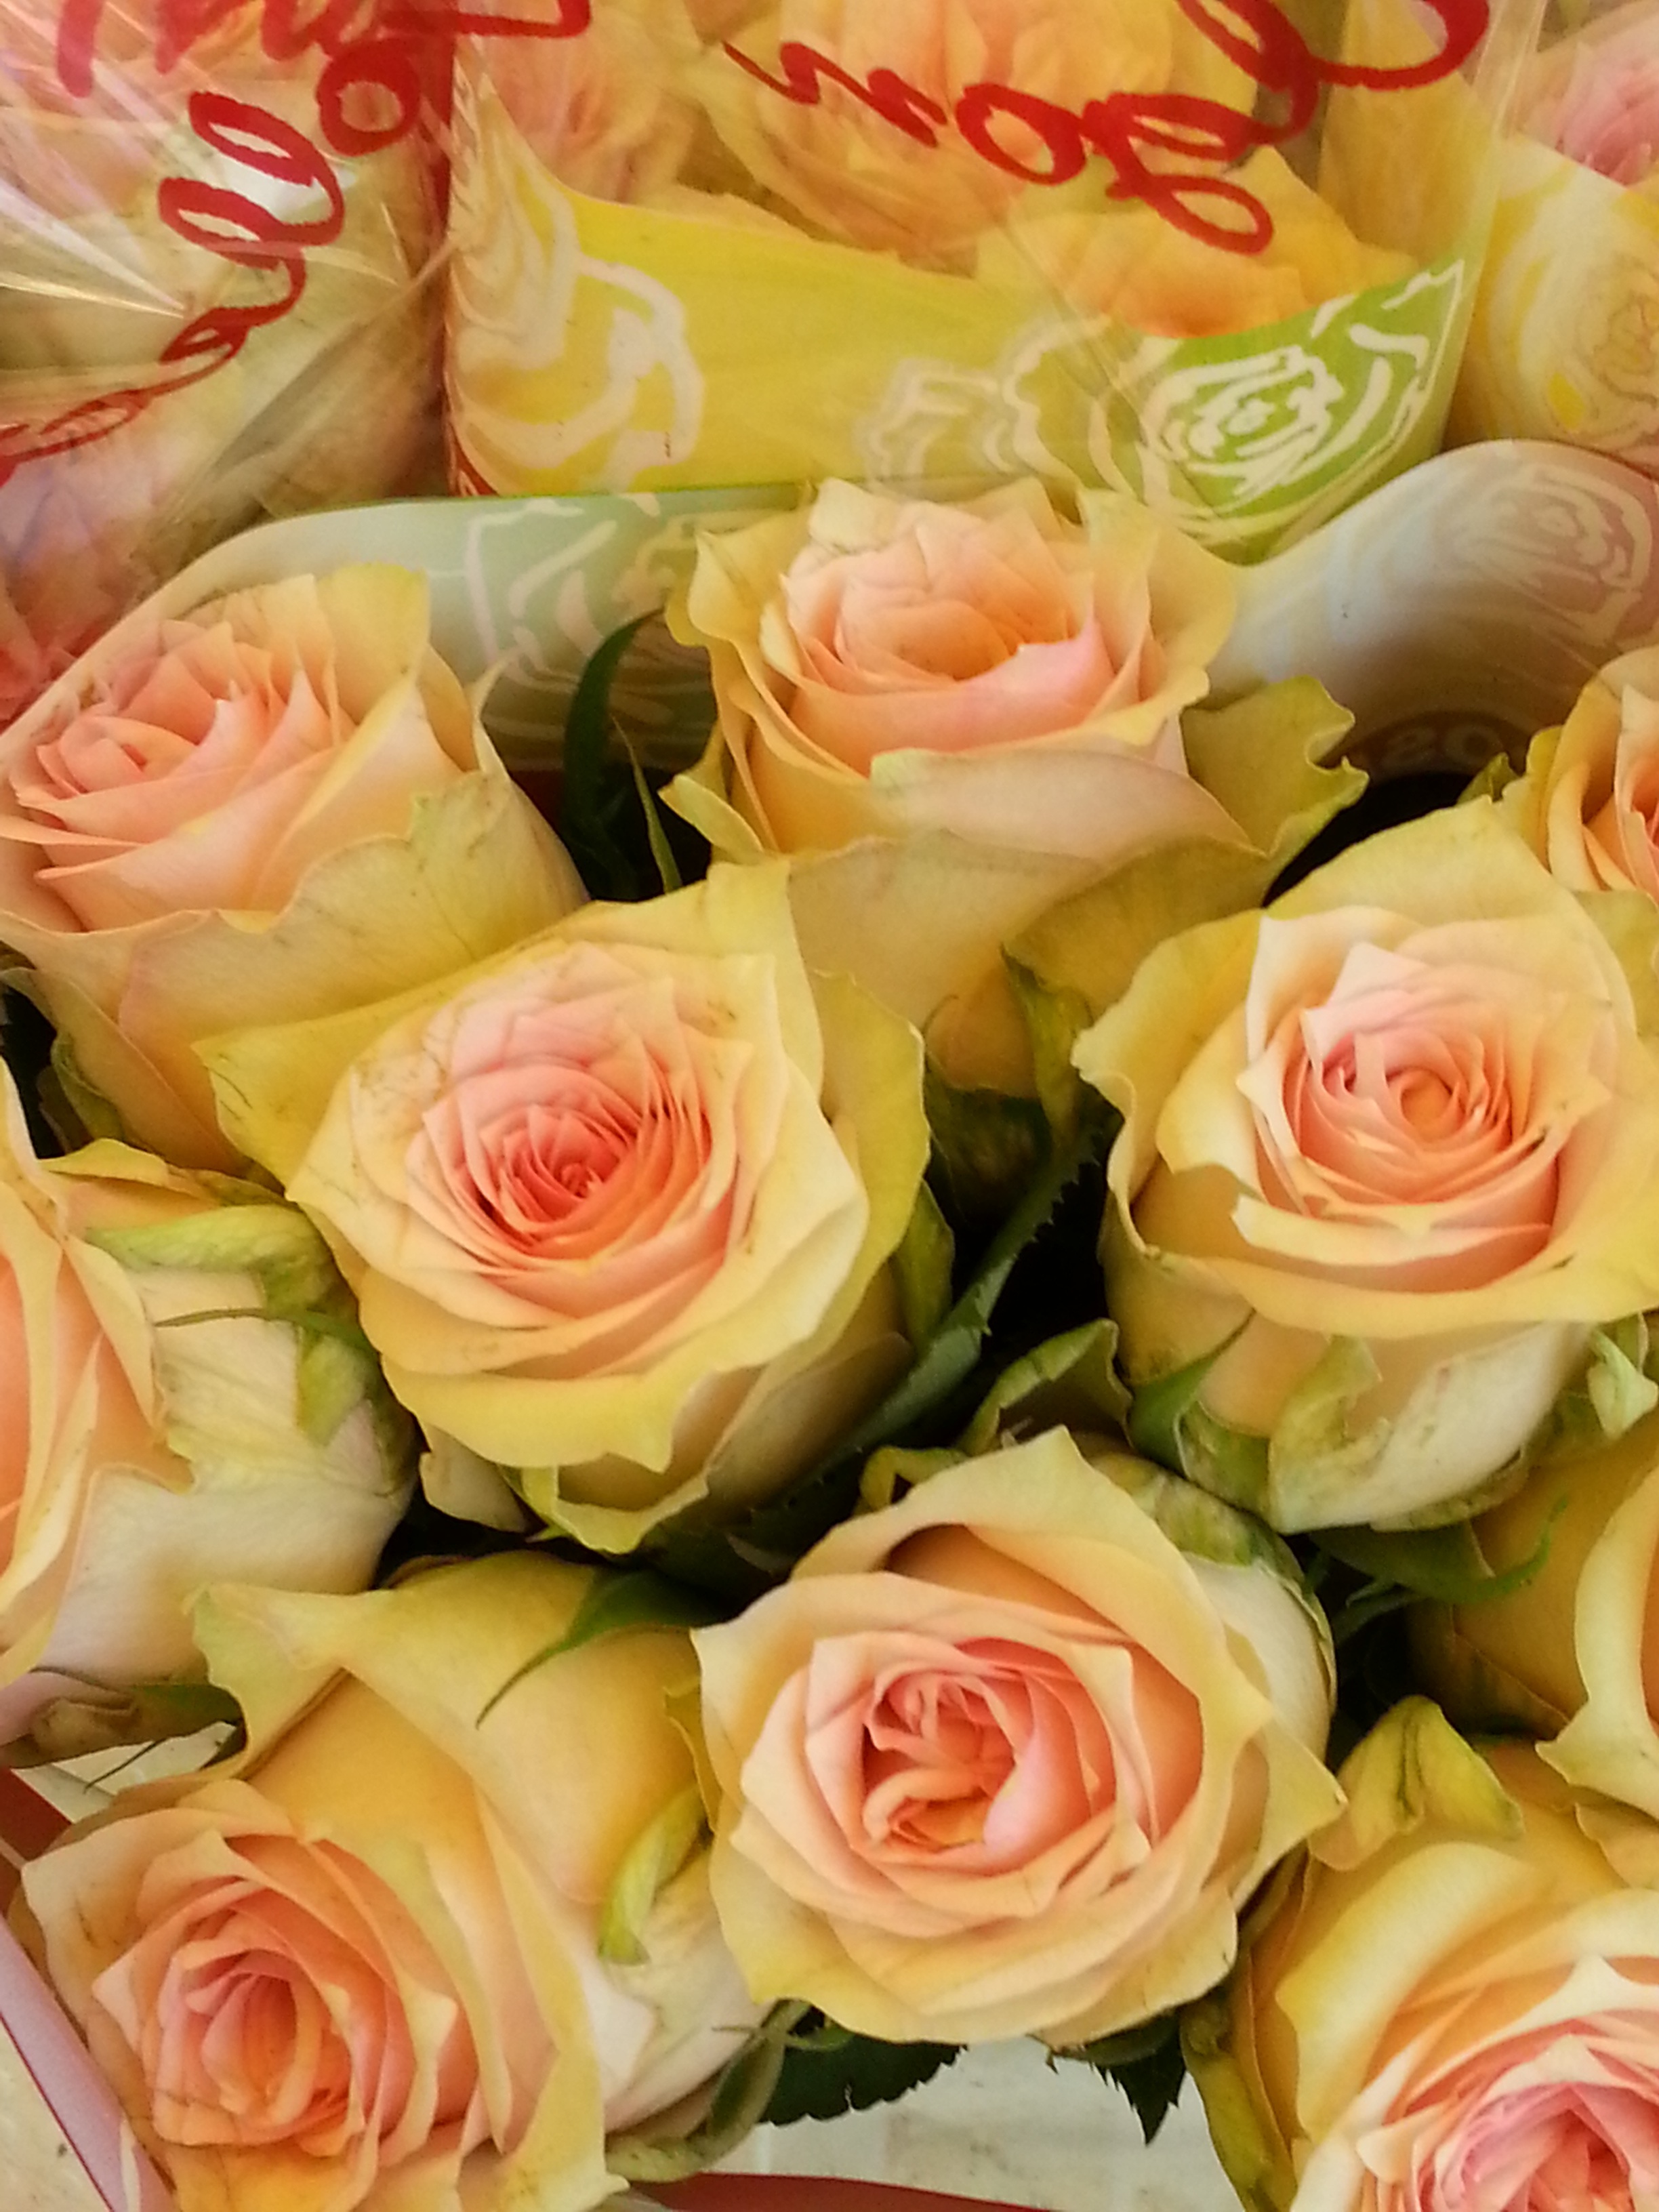
plant, flower, petal, bloom, rose, yellow, pink, flowers, pink rose, floristry, pink flower, flowering plant, garden roses, rose family, flower bouquet, cut flowers, floral design, land plant, flower arranging